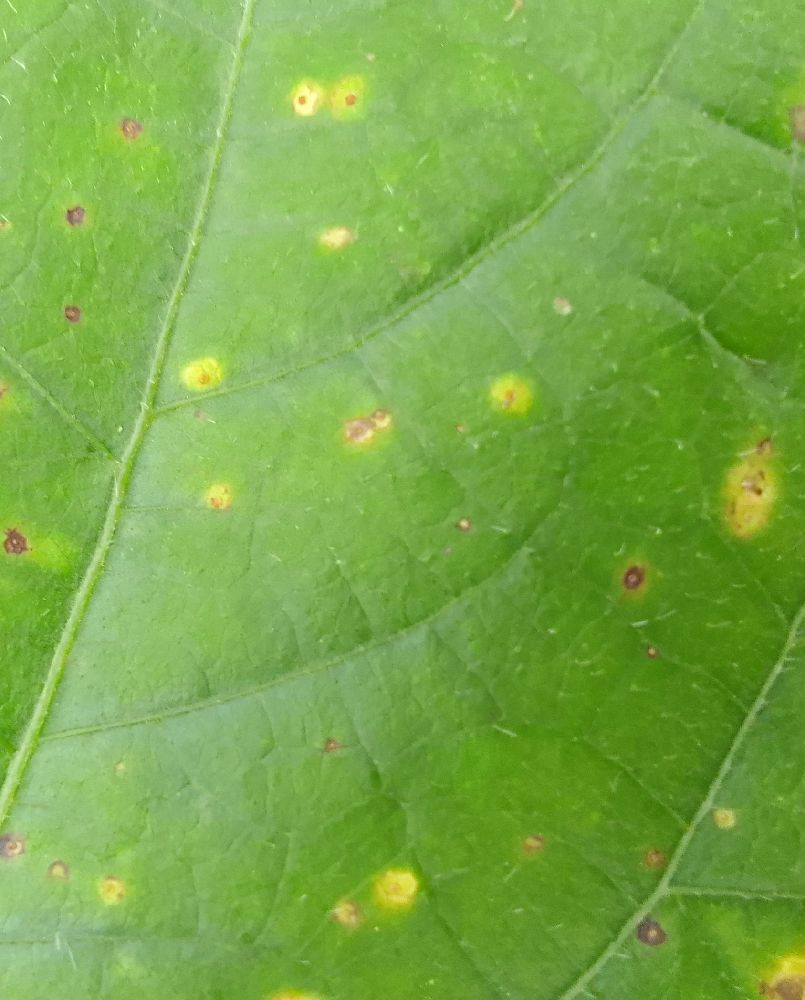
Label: rust